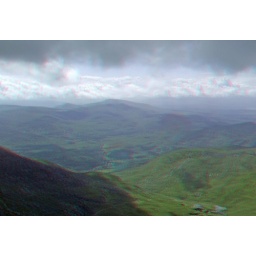
On the summit Mount Snowdon in anaglyph 3D stereo red blue glasses to view